Bixa orellana

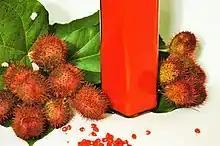
Oil of "Bixa orellana"

Before synthetic dyes revolutionized industry, "Bixa orellana" (which is the only plant to produce the pigment bixin) was planted commercially. The pigment is extracted from the pericarp of the seeds through use of alkaline water, vegetable oil, or organic solvents.